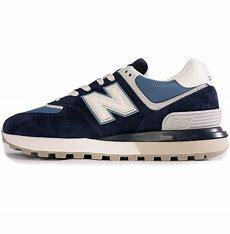
Brand: New
Model: Balance New Balance 574 Series